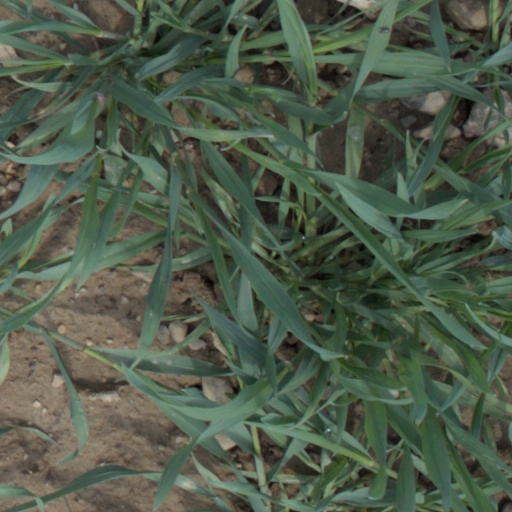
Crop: wheat